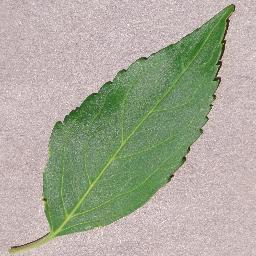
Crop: cherry
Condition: (including_sour)_healthy